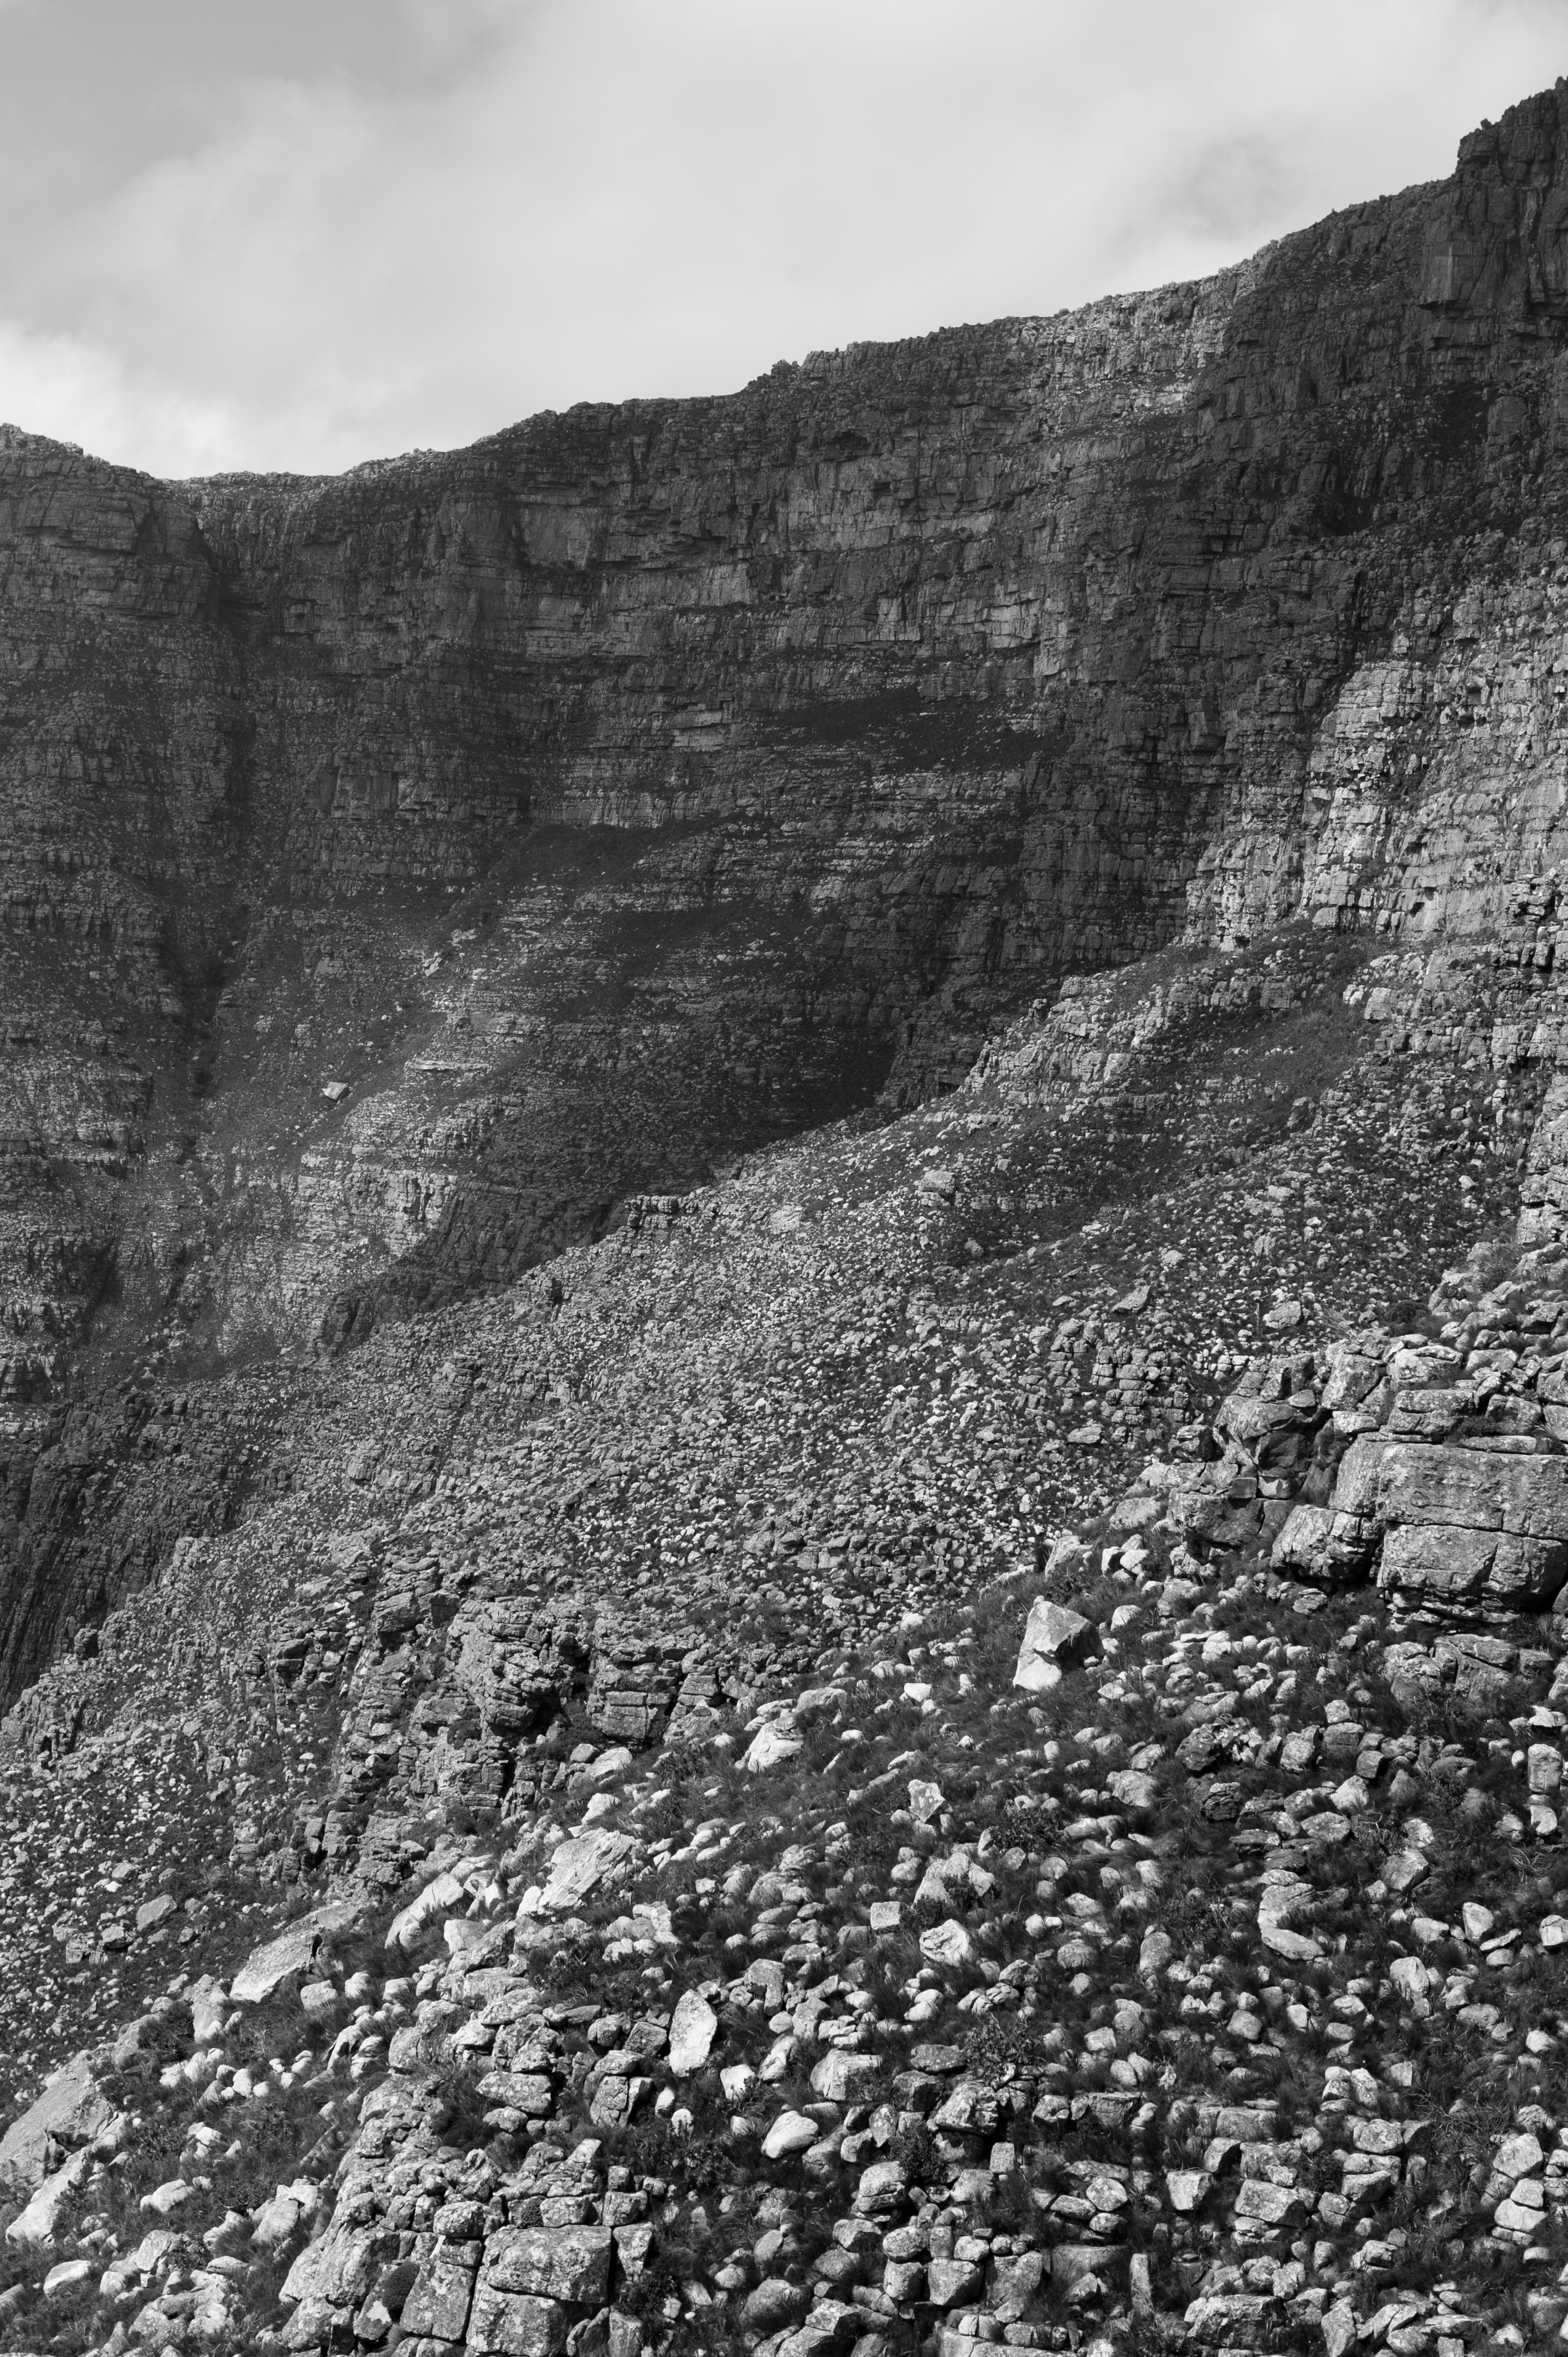
landscape, coast, rock, mountain, black and white, hill, cliff, soil, monochrome, terrain, material, ridge, stones, geology, badlands, plateau, south africa, landform, monochrome photography, geographical feature, mountainous landforms, geological phenomenon